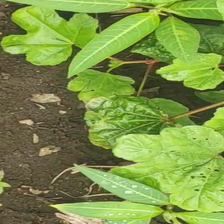
Weed species: Little_Mallow(Malva parviflora)